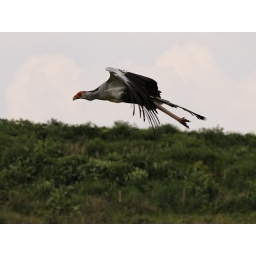
An unusual sight in Hampshire - a secretary bird flying low overhead.